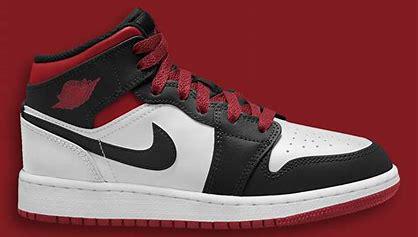
Brand: Jordan
Model: kg Air Jordan 1 Mid